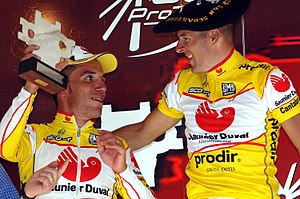
Clásica de San Sebastián
Vinder Constantino Zaballa og Joaquim Rodriguez efter løbet i 2005.
Clásica de San Sebastián er et cykelløb som har været arrangeret hver sommer siden 1981 rundt om San Sebastián i Baskerlandet i Spanien. Det er traditionelt et løb for bjergryttere.